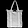
Label: Bag